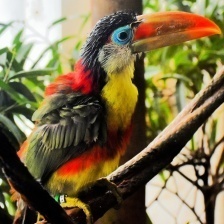
Species: CURL CRESTED ARACURI
Scientific name: PTEROGLOSSUS BEAUHARNAESII
ImageNet parent category: toucan